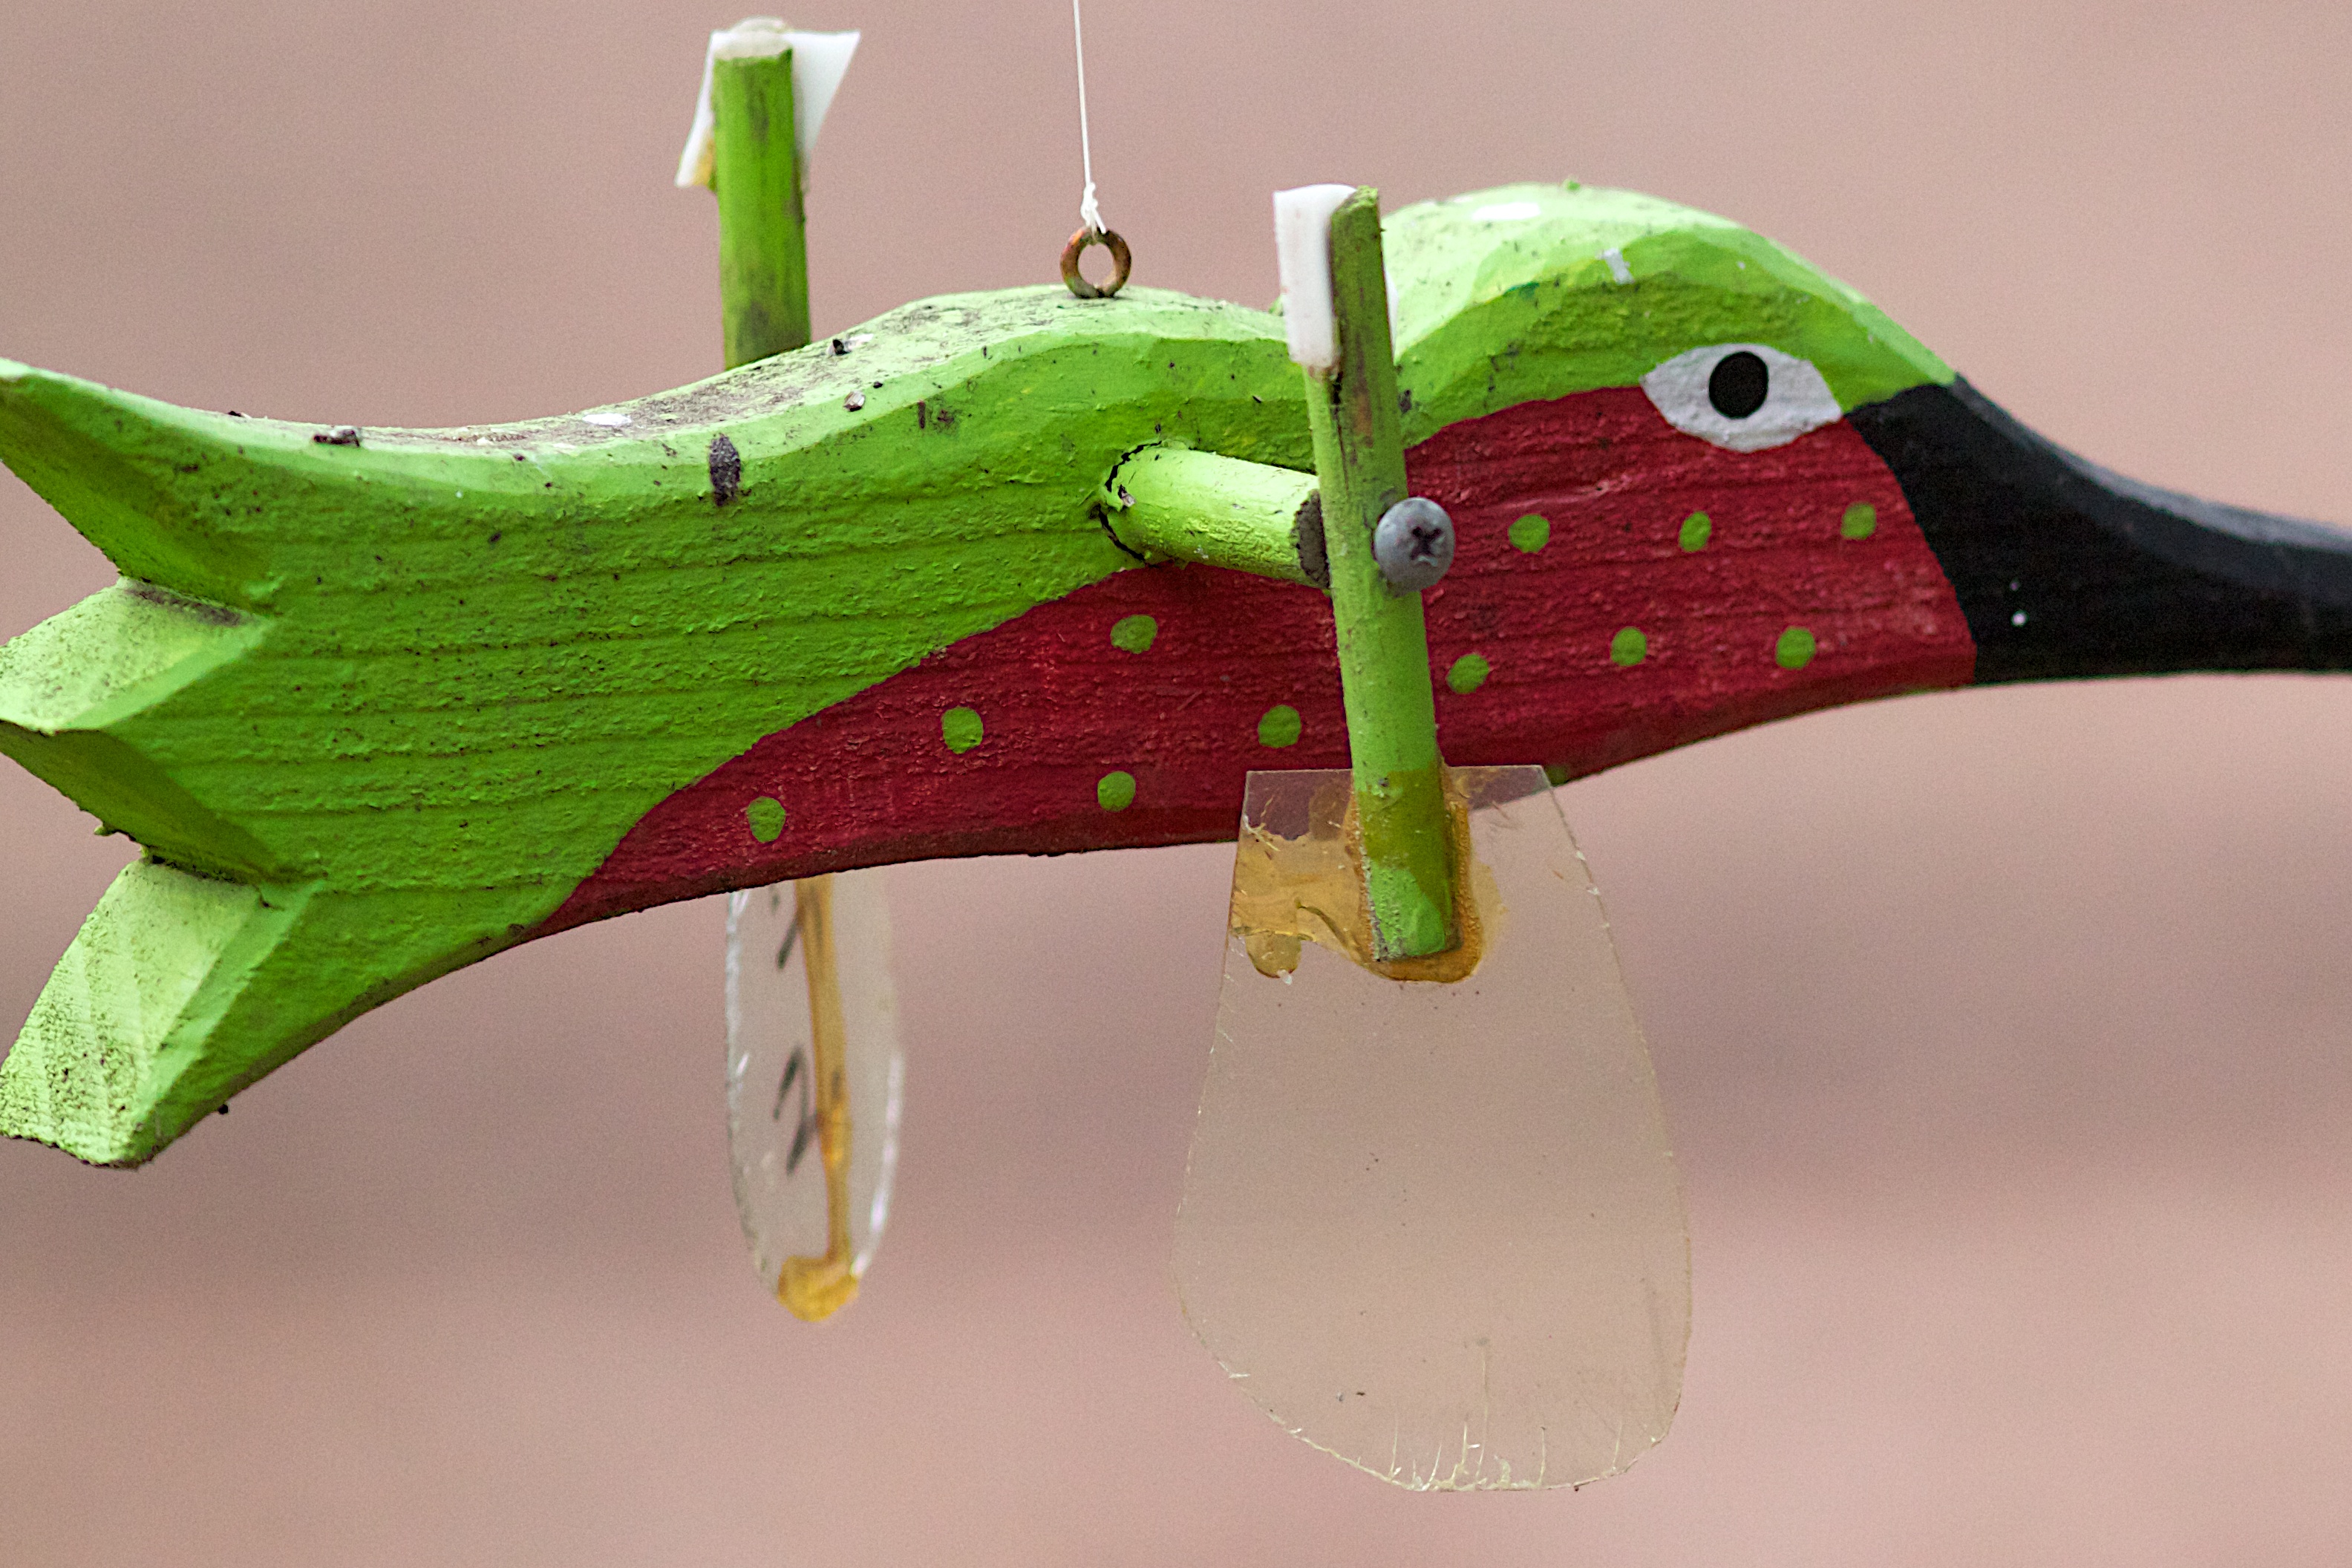
leaf, flower, green, insect, art, macro photography